Hugo Chávez

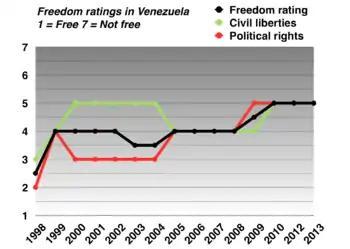
Freedom ratings in Venezuela from 1998 to 2013. (1 = Free, 7 = not free) Source: Freedom House

According to the International Institute for Strategic Studies (IISS), "Chavez's government funded FARC's office in Caracas and gave it access to Venezuela's intelligence services" and said that during the 2002 coup attempt that "FARC also responded to requests from [Venezuela's intelligence service] to provide training in urban terrorism involving targeted killings and the use of explosives". The IISS continued saying that "the archive offers tantalizing but ultimately unproven suggestions that FARC may have undertaken assassinations of Chavez's political opponents on behalf of the Venezuelan state". Venezuelan diplomats denounced the IISS' findings saying that they had "basic inaccuracies".